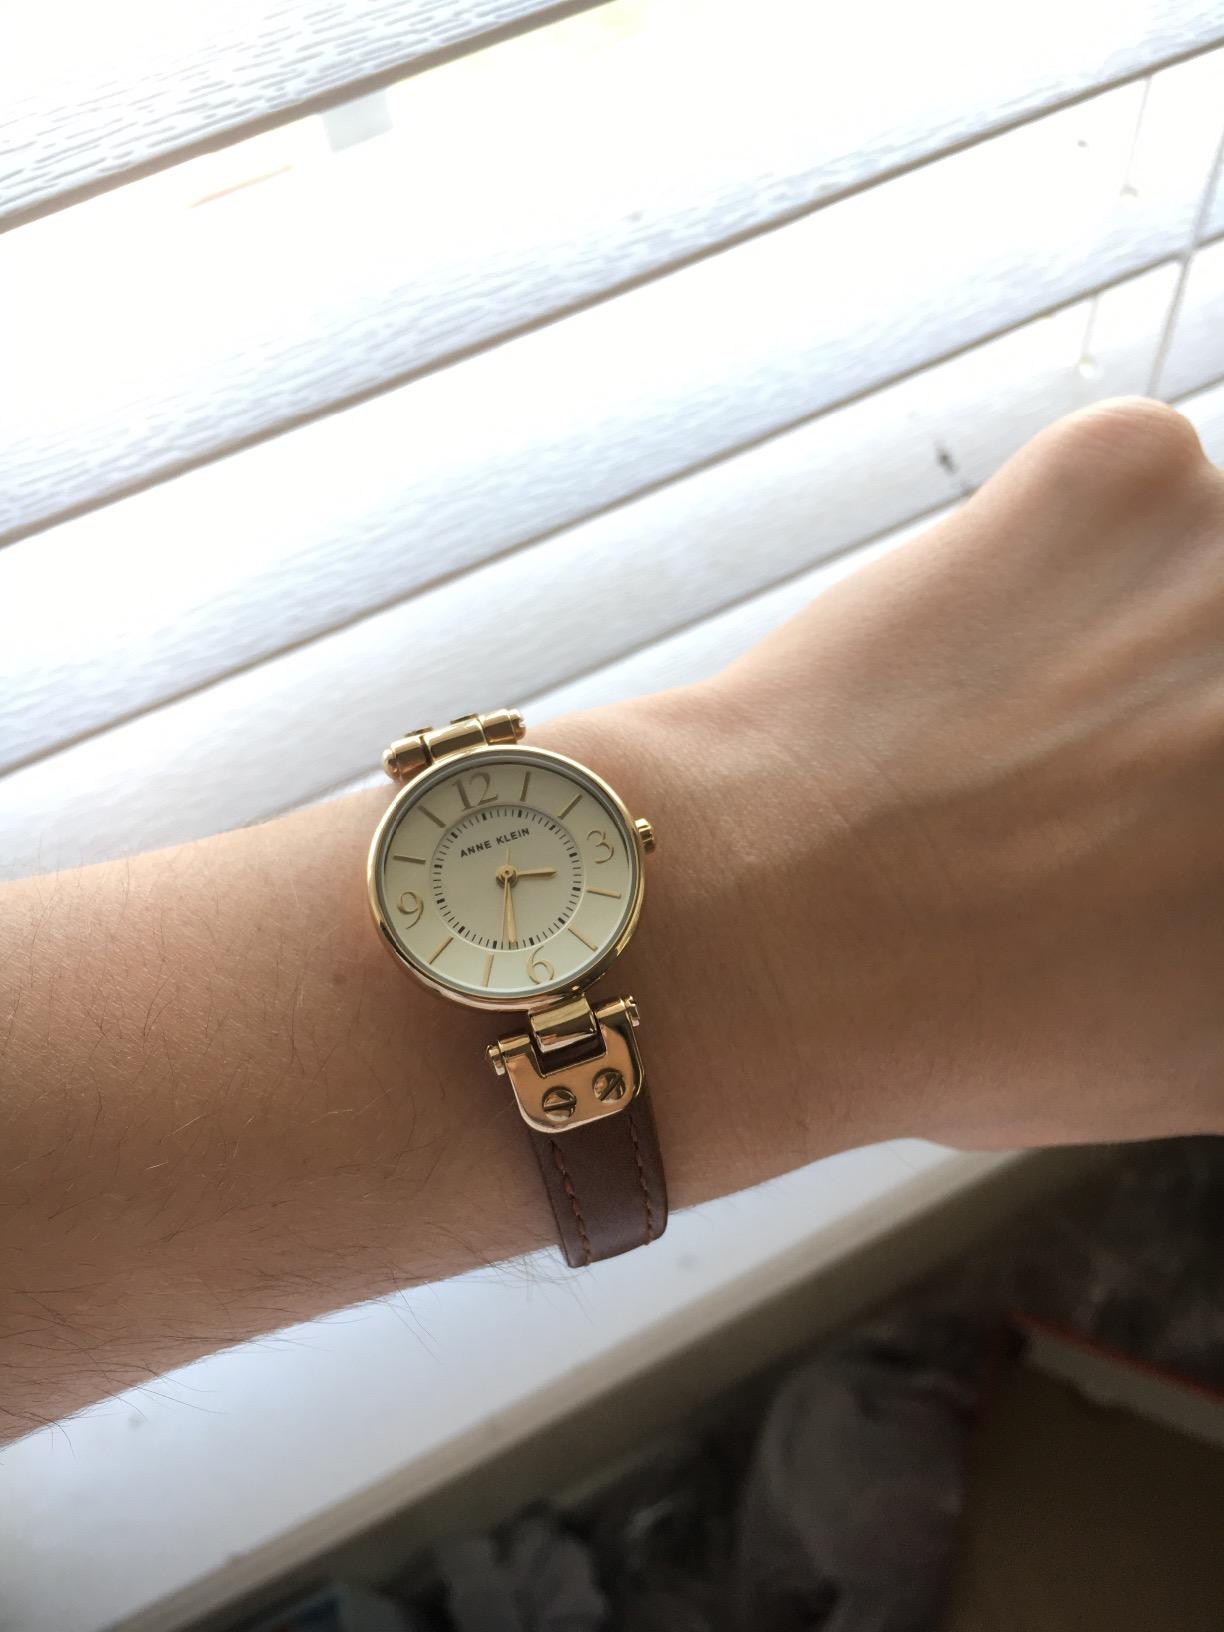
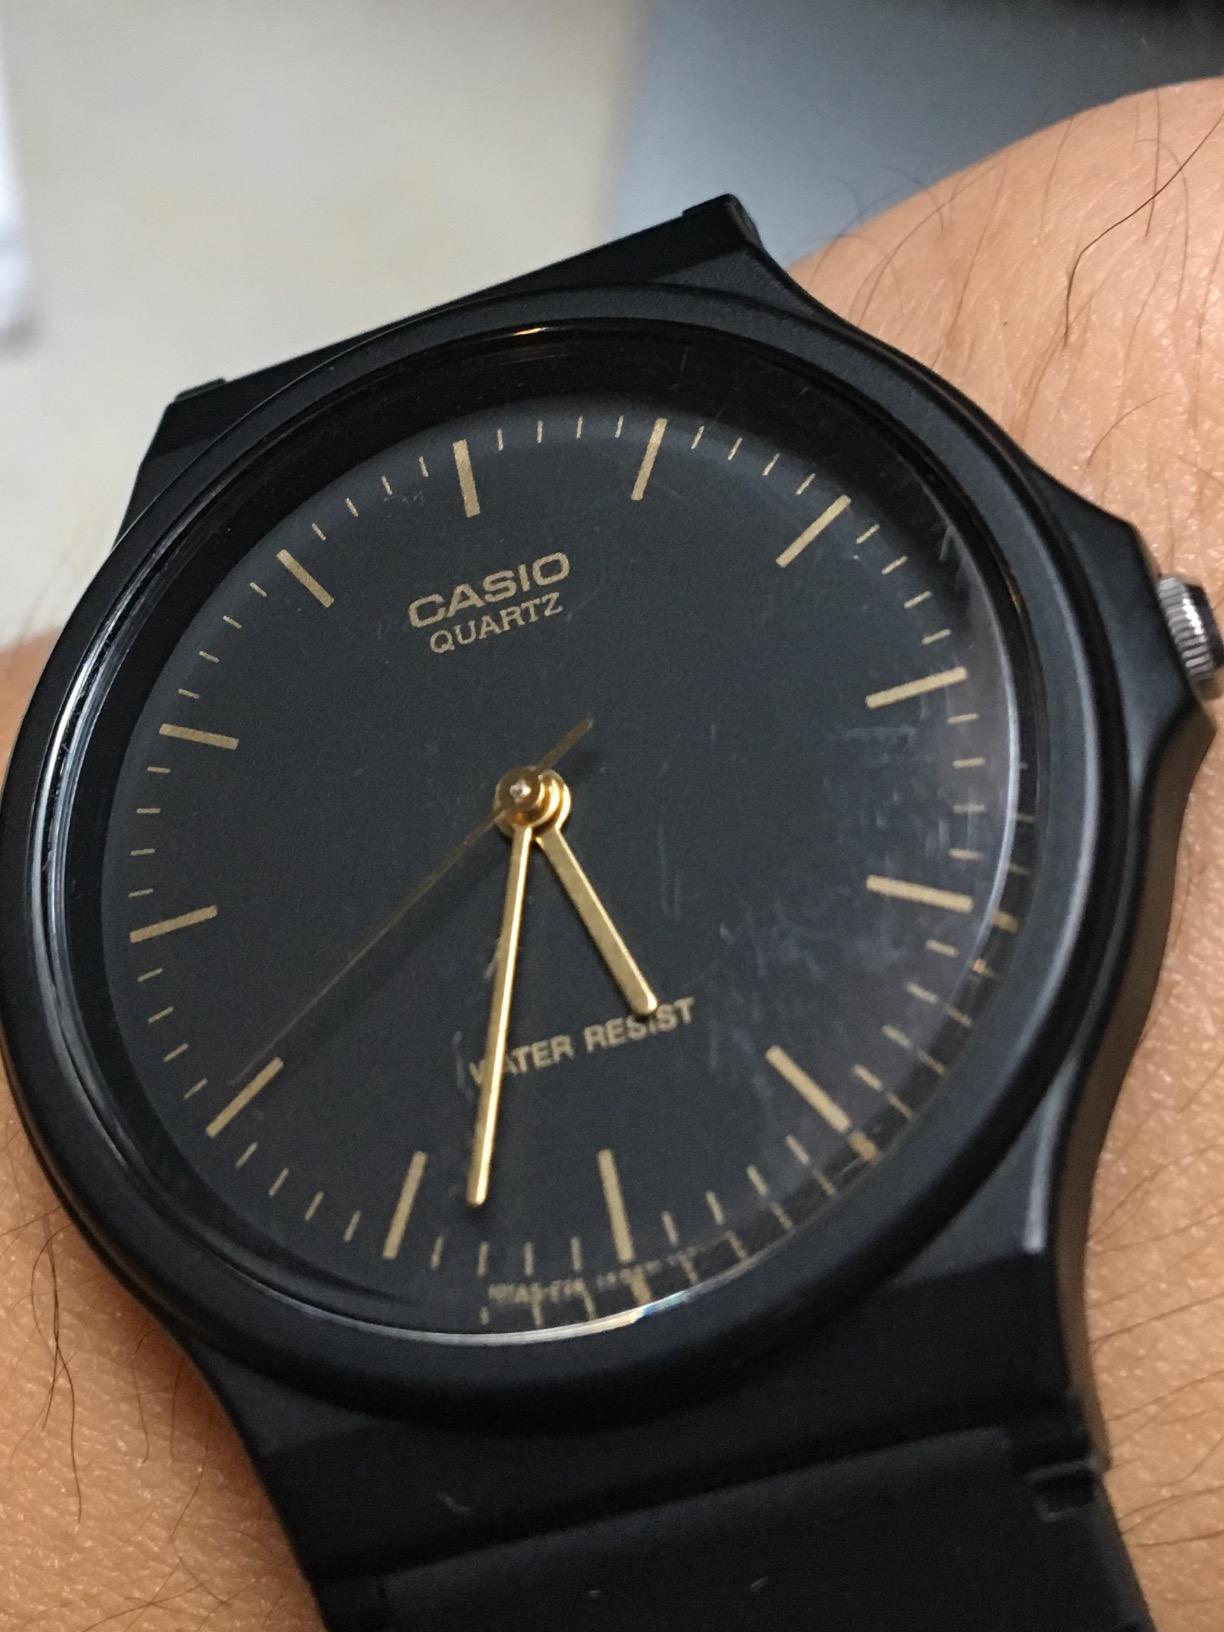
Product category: accessories_watch
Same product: no